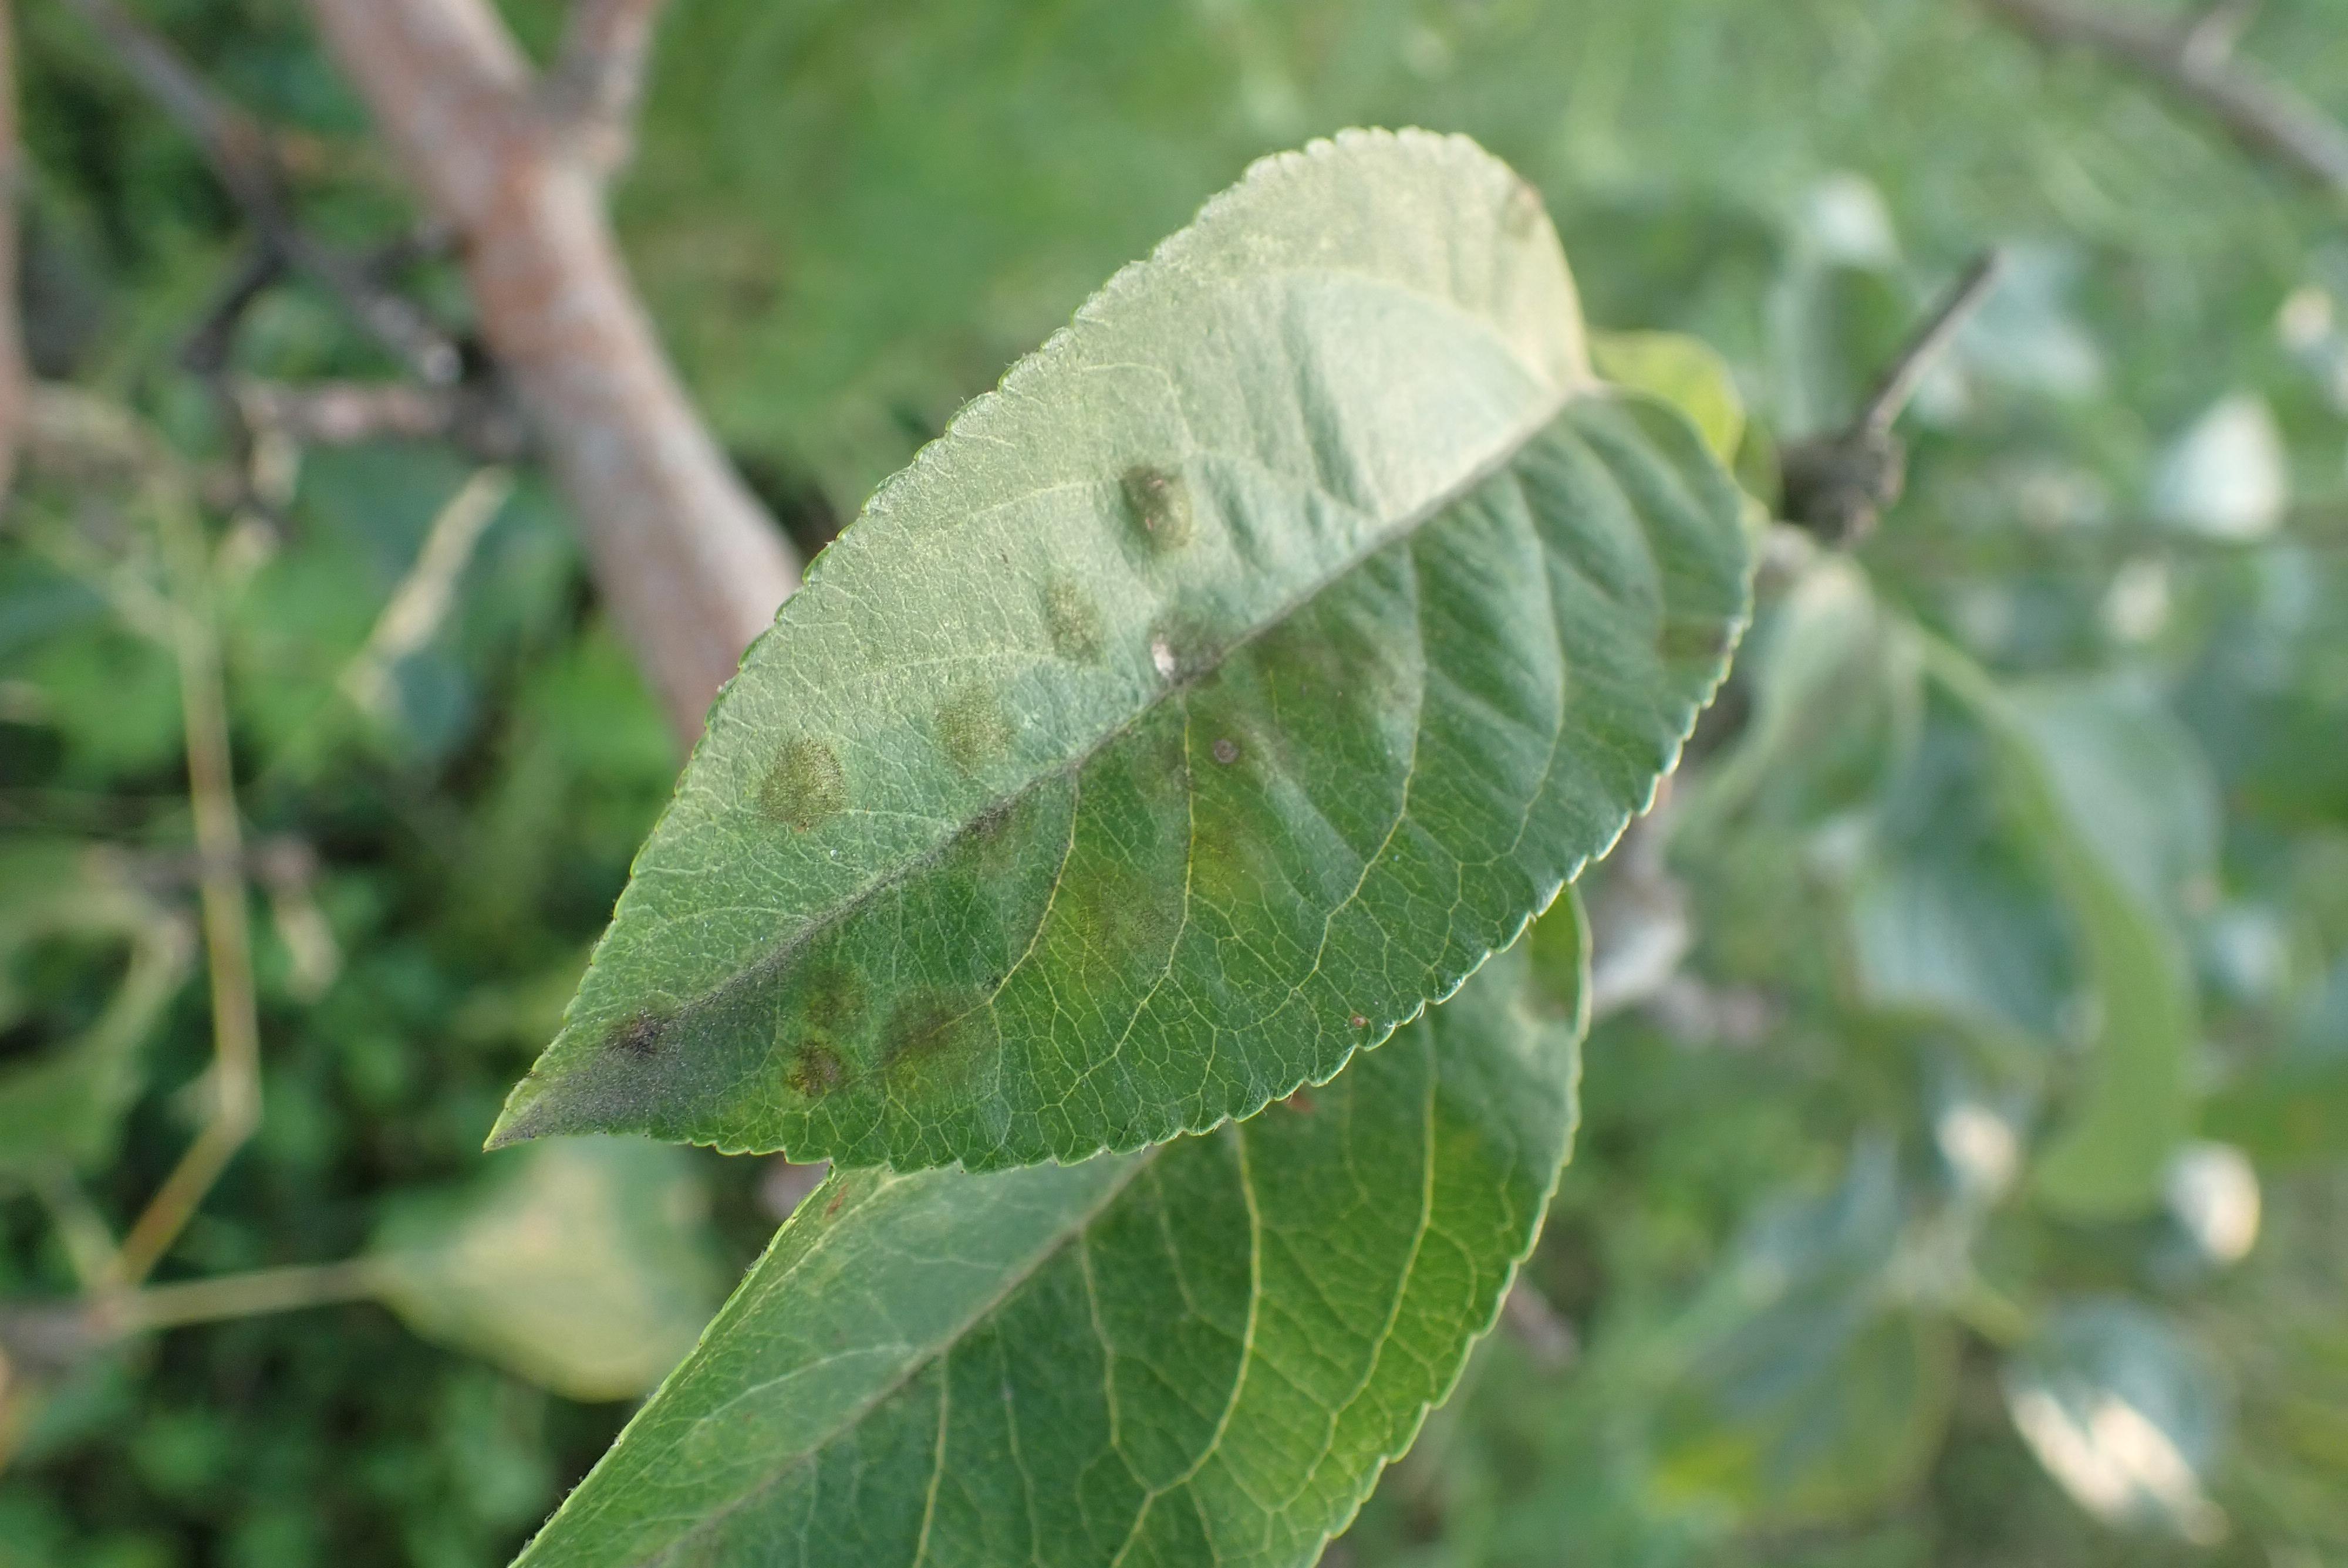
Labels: scab